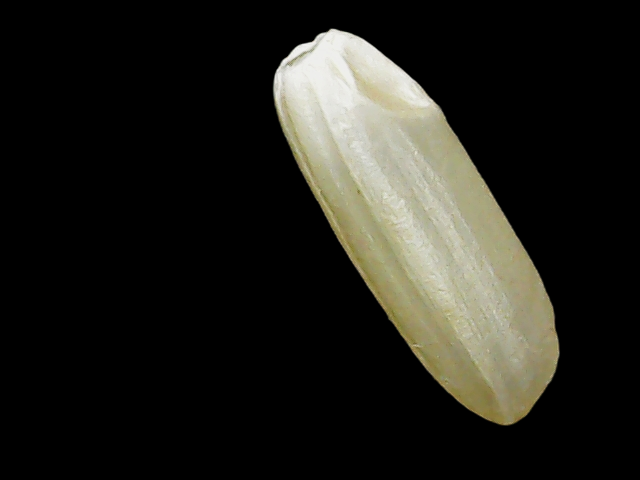
Rice variety: Binadhan23